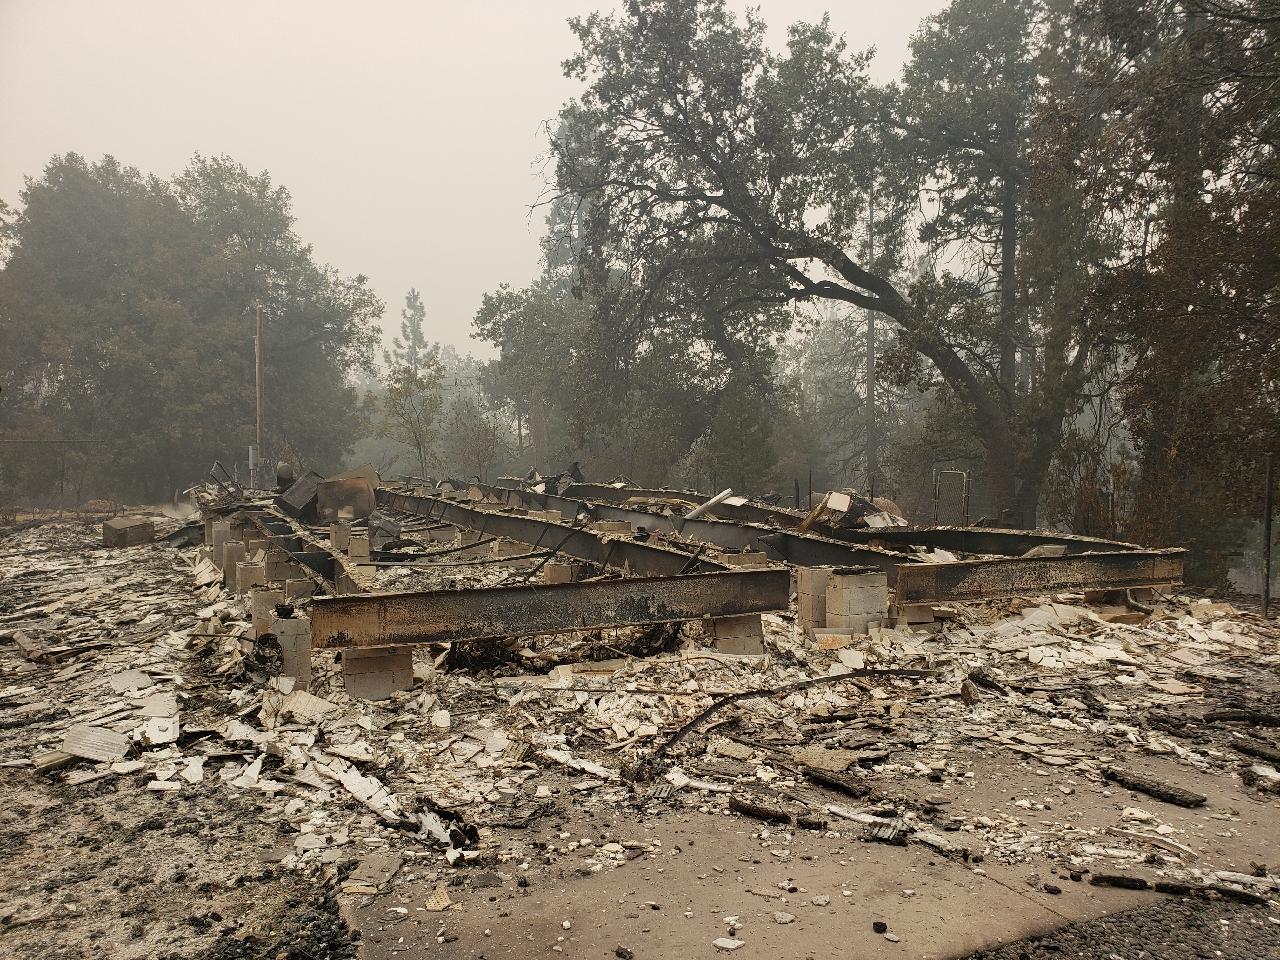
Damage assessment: destroyed